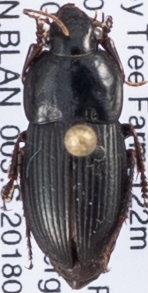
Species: Anisodactylus dulcicollis
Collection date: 2018-07-03
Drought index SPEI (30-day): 1.442
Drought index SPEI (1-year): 1.45
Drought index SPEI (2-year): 1.01